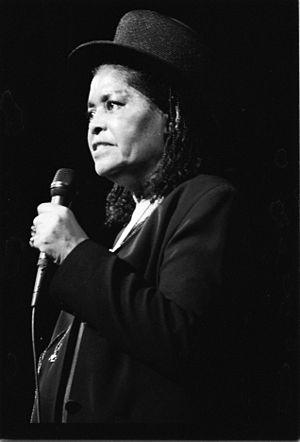
La chanteuse de jazz américaine Abbey Lincoln en concert à Deauville (Normandie, France)
That's Him, également édité sous le titre Abbey Lincoln With The Riverside Jazz Stars est le deuxième album de la chanteuse de jazz Abbey Lincoln paru en 1957 sur le label Riverside. Lincoln est accompagnée pour cet enregistrement de musiciens prestigieux avec Sonny Rollins au saxophone ténor, Kenny Dorham à la trompette, Wynton Kelly au piano, tandis que la section rythmique est formée par Paul Chambers à la contrebasse et Max Roach à la batterie.
Anna Maria Wooldridge, dite Abbey Lincoln, née le 6 août 1930 à Chicago et morte le 14 aout 2010 à Manhattan est une chanteuse américaine de jazz, compositrice, parolière et comédienne, également connue dans les années 1960 comme défenseure et militante des droits civiques américains.
Le NEA Jazz Masters Fellowship est une récompense remise tous les ans depuis 1982 par le National Endowment for the Arts à des musiciens de jazz à la carrière établie en reconnaissance de leur œuvre.